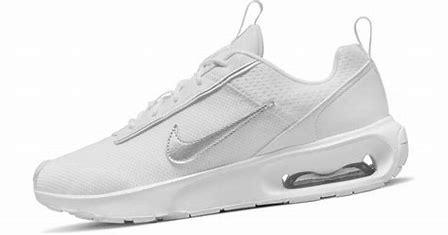
Brand: Nike
Model: Air Max Intrlk Lite